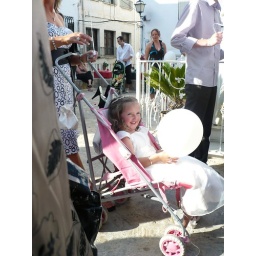
A very happy flower girl with balloon at Ivans &amp;amp; Tania's wedding in Mojacar